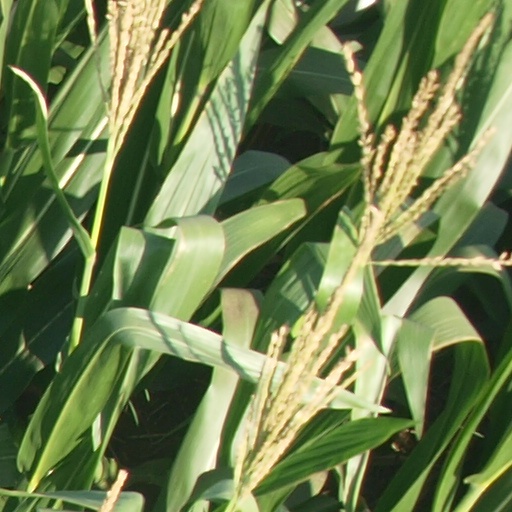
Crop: maize; corn